The Garrick Gaieties

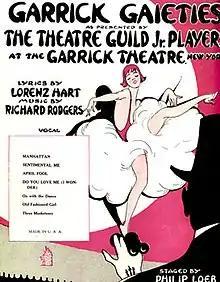
Sheet Music

Garrick Gaieties is a revue with music by Richard Rodgers and lyrics by Lorenz Hart, the first successful musical by this songwriting team.